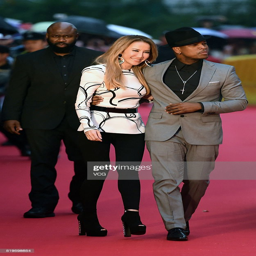
pop artist and singer arrive at the red carpet of television show .